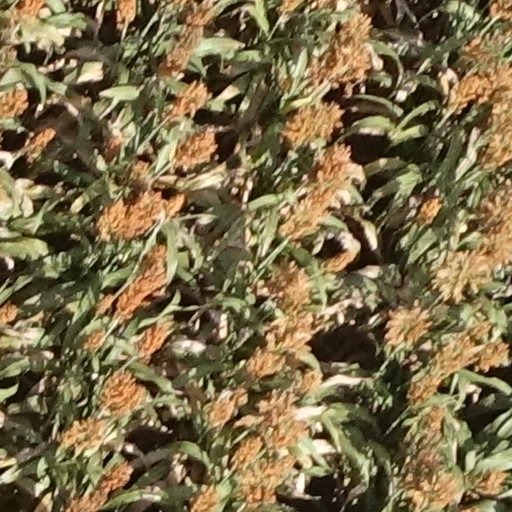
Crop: sorghum